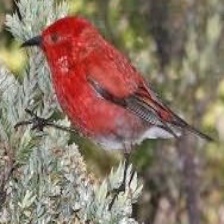
Species: APAPANE
Scientific name: HIMATIONE SANGUINEA